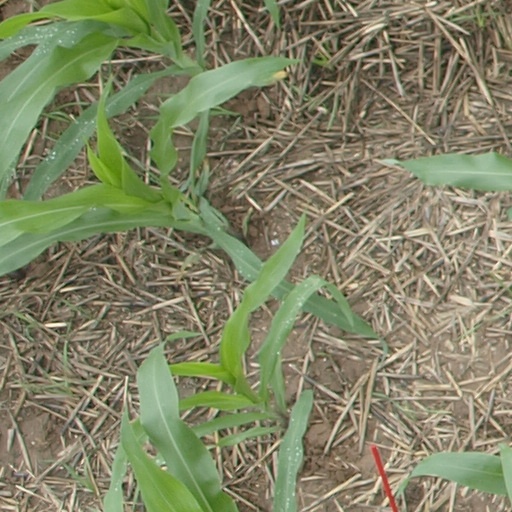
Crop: maize; corn